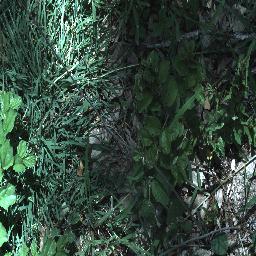
Label: chinee_apple